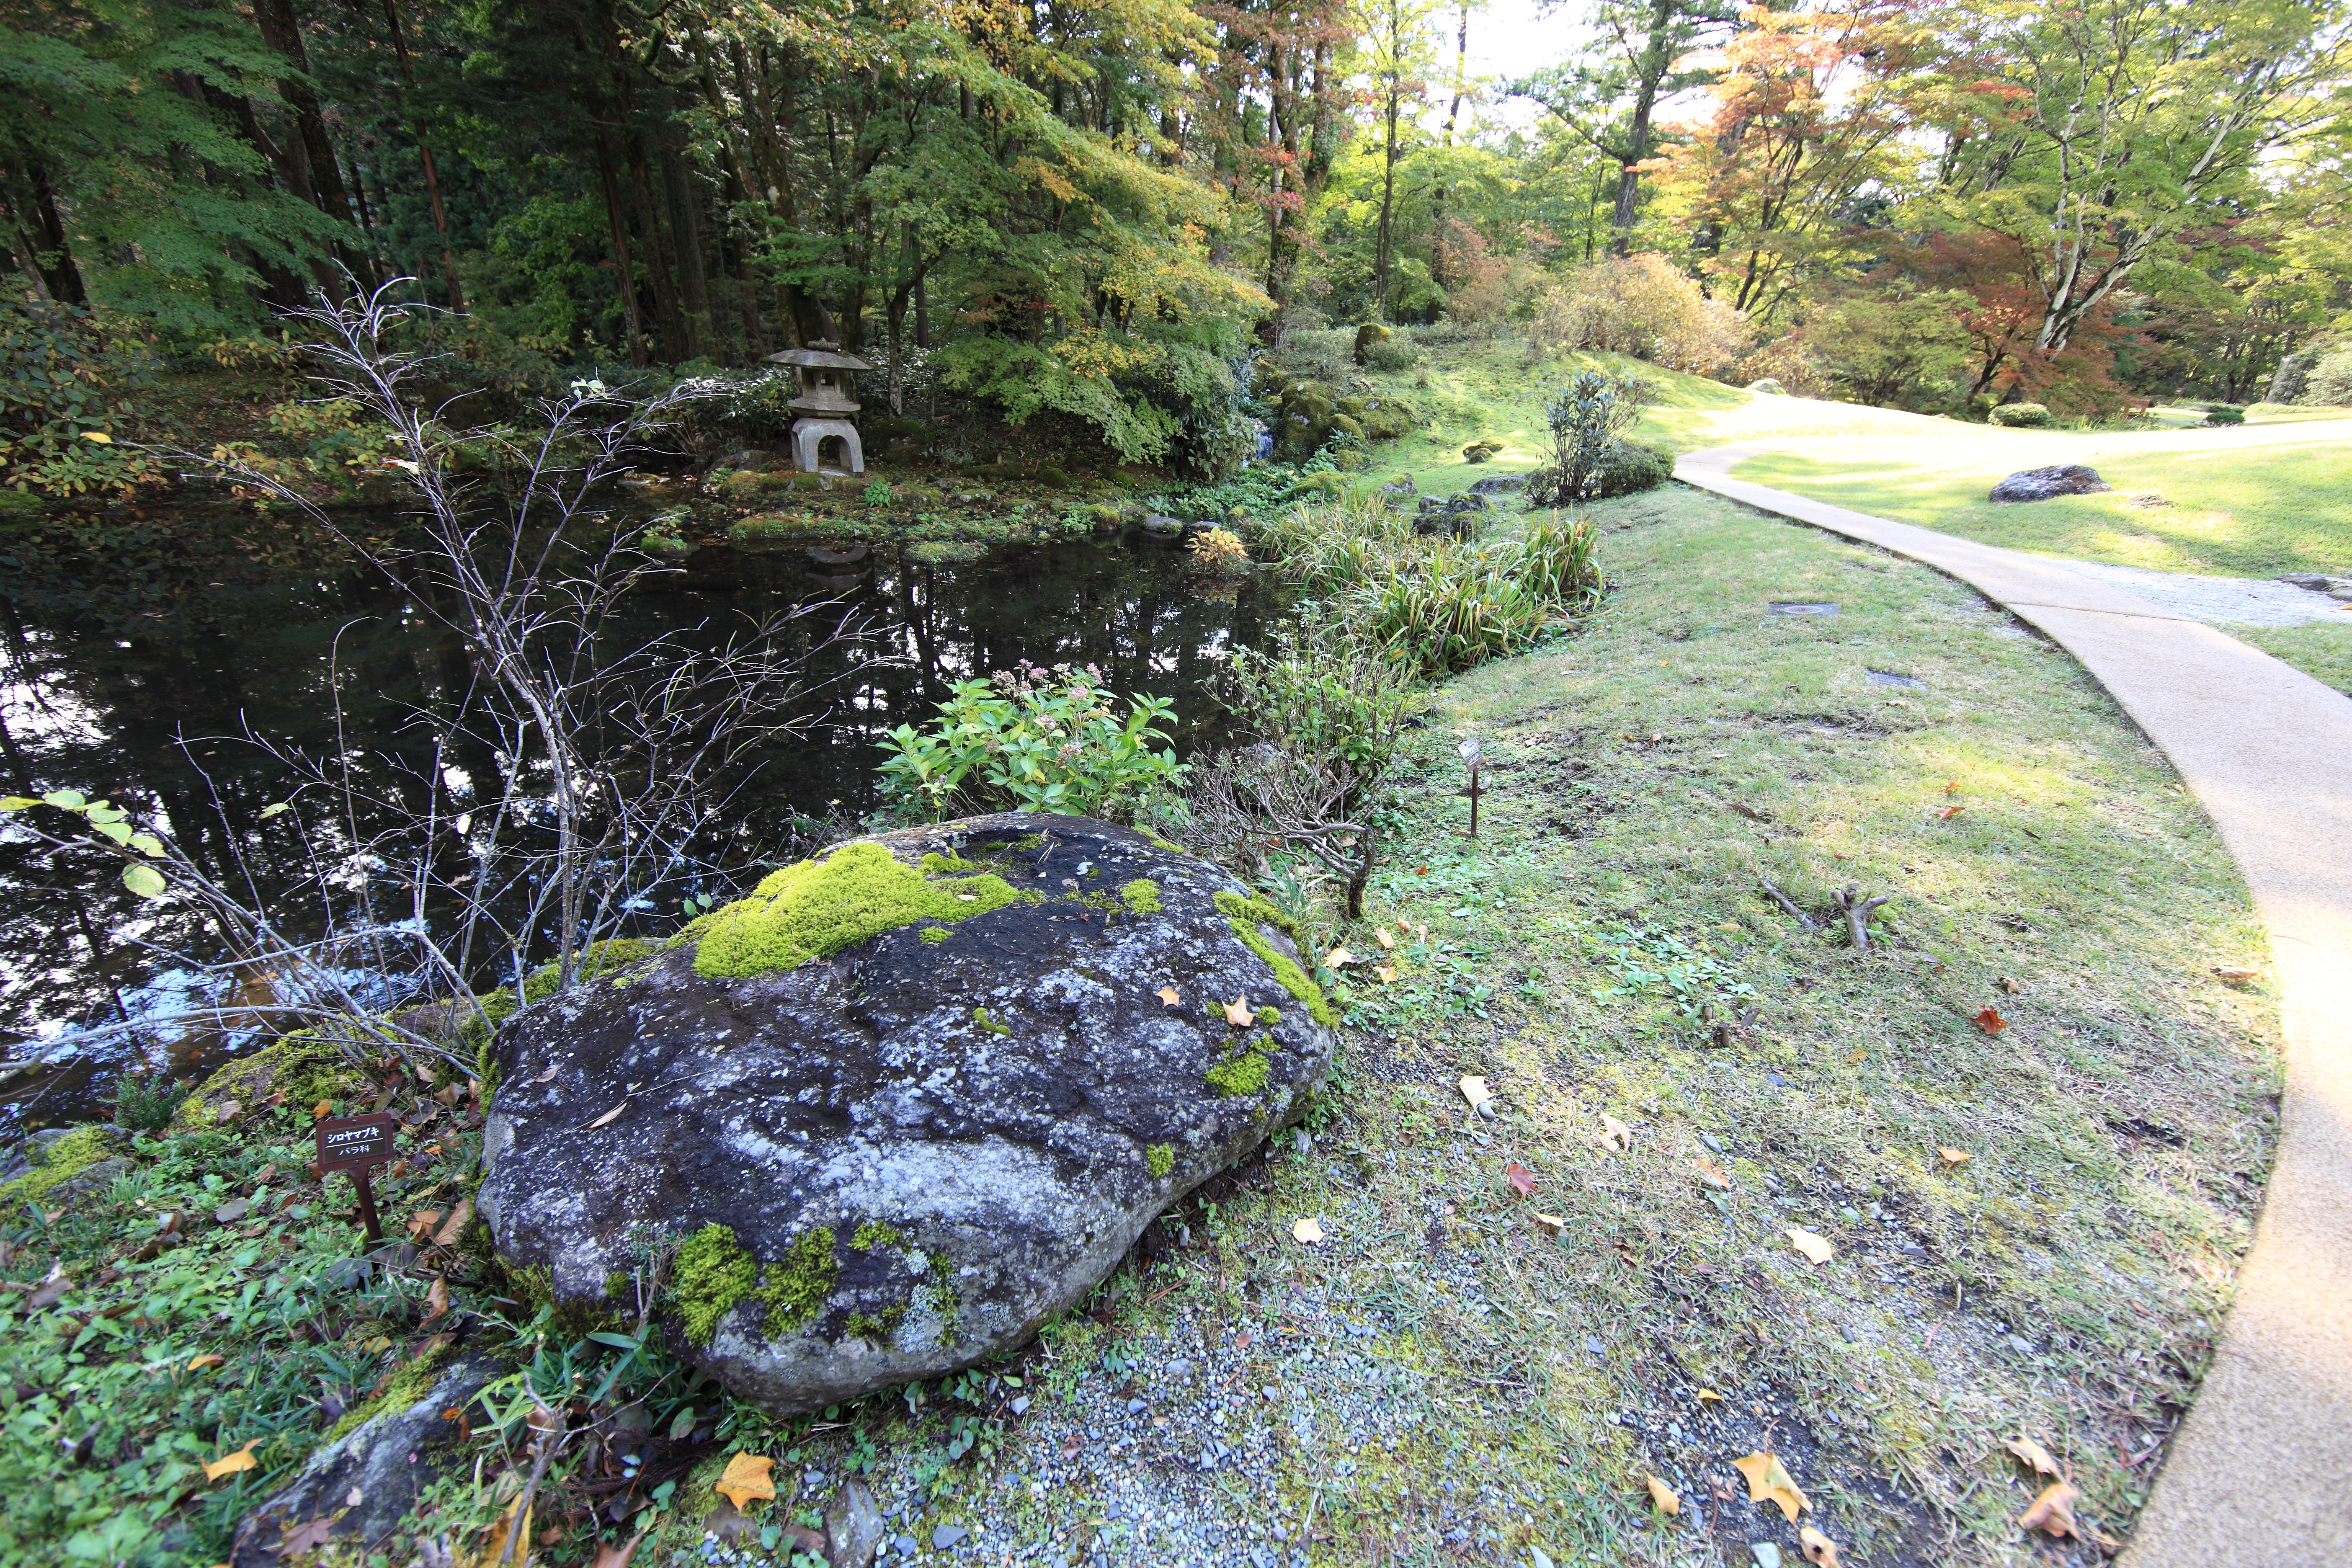
landscape, tree, water, forest, grass, rock, plant, villa, moss, high, garden, cool image, japanese, vegetation, tochigi, 5d, style, hires, imperial, woodland, i, markii, watercourse, hi, res, resolution, nikkoh, tamozawagoyoutei, nature reserve, non vascular land plant